Juriji der Klee

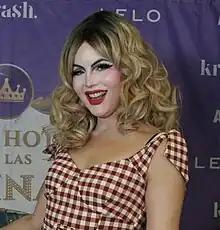
Juriji der Klee in 2022

Juriji der Klee (Madrid, August 8, 1990) is the stage name of Julia Carmen Rivet Jiménez, a Spanish-Belgian performance artist, singer, and drag queen known for competing on season 2 of "Drag Race España" and season 1 of "Drag Race España All Stars", as well as being part of the Madame Arthur drag cabaret in Paris.